Sergei Shoigu

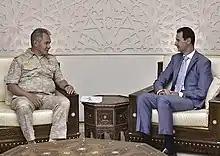
Shoigu with Syrian president Bashar al-Assad, September 2017

In July 2014, Ukraine opened a criminal case against Shoigu. He was accused of helping to form "illegal military groups" in Eastern Ukraine who at the time fought against the Ukrainian army. The Ukrainian authorities alleged that Shoigu coordinated all of DPR Supreme Commander Igor Girkin's actions, supplying him and "other terrorist leaders" with "the most destructive weapons" since May and instructing him directly, with Putin's approval.